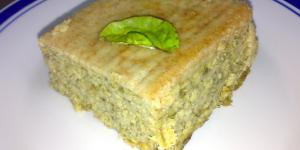
terrina de queso